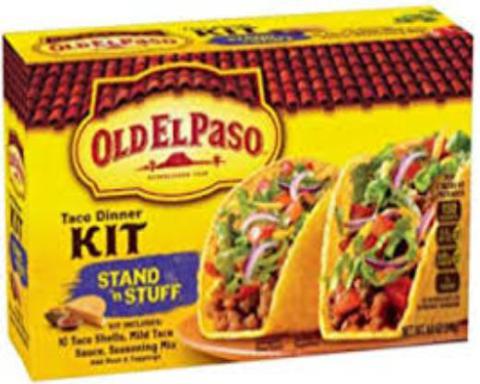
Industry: Food